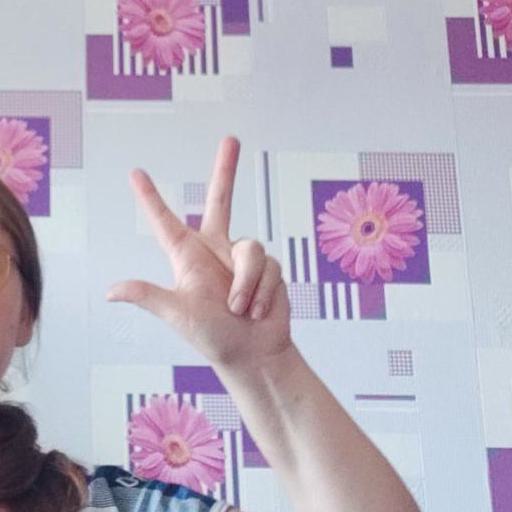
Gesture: three2